Tony Van Bynen

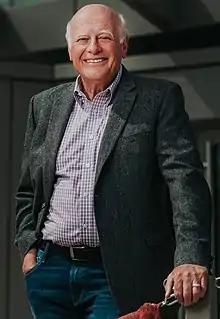

Tony Van Bynen (born April 5, 1950) is a Canadian politician, who served in the Canadian House of Commons from 2019 Canadian federal election until 2025. He represented the district of Newmarket—Aurora as a member of the Liberal Party of Canada, and previously served as mayor of Newmarket, Ontario from 2006 to 2018.